Mega Man: Dr. Wily's Revenge

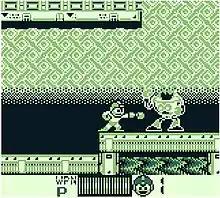
Mega Man shoots an enemy in Fire Man's stage. The player's health and number of lives are shown at the bottom.

"Mega Man: Dr. Wily's Revenge" is an action-platformer that shares many similarities with its NES counterparts. The player, as Mega Man, is able to choose among four stages to complete in whatever order desired. Each stage contains various enemies to blast through and obstacles to overcome, such as leaping between disappearing blocks over deadly spikes and bottomless pits. Mega Man's primary weapon is an arm cannon that has unlimited ammunition. Destroyed enemies typically leave items that replenish Mega Man's health or extra lives. At the end of every stage is a boss battle with a robot master, and defeating it earns the player its special weapon. Each boss is weak to another's weapon, allowing the player to strategize the order in which they are beaten.